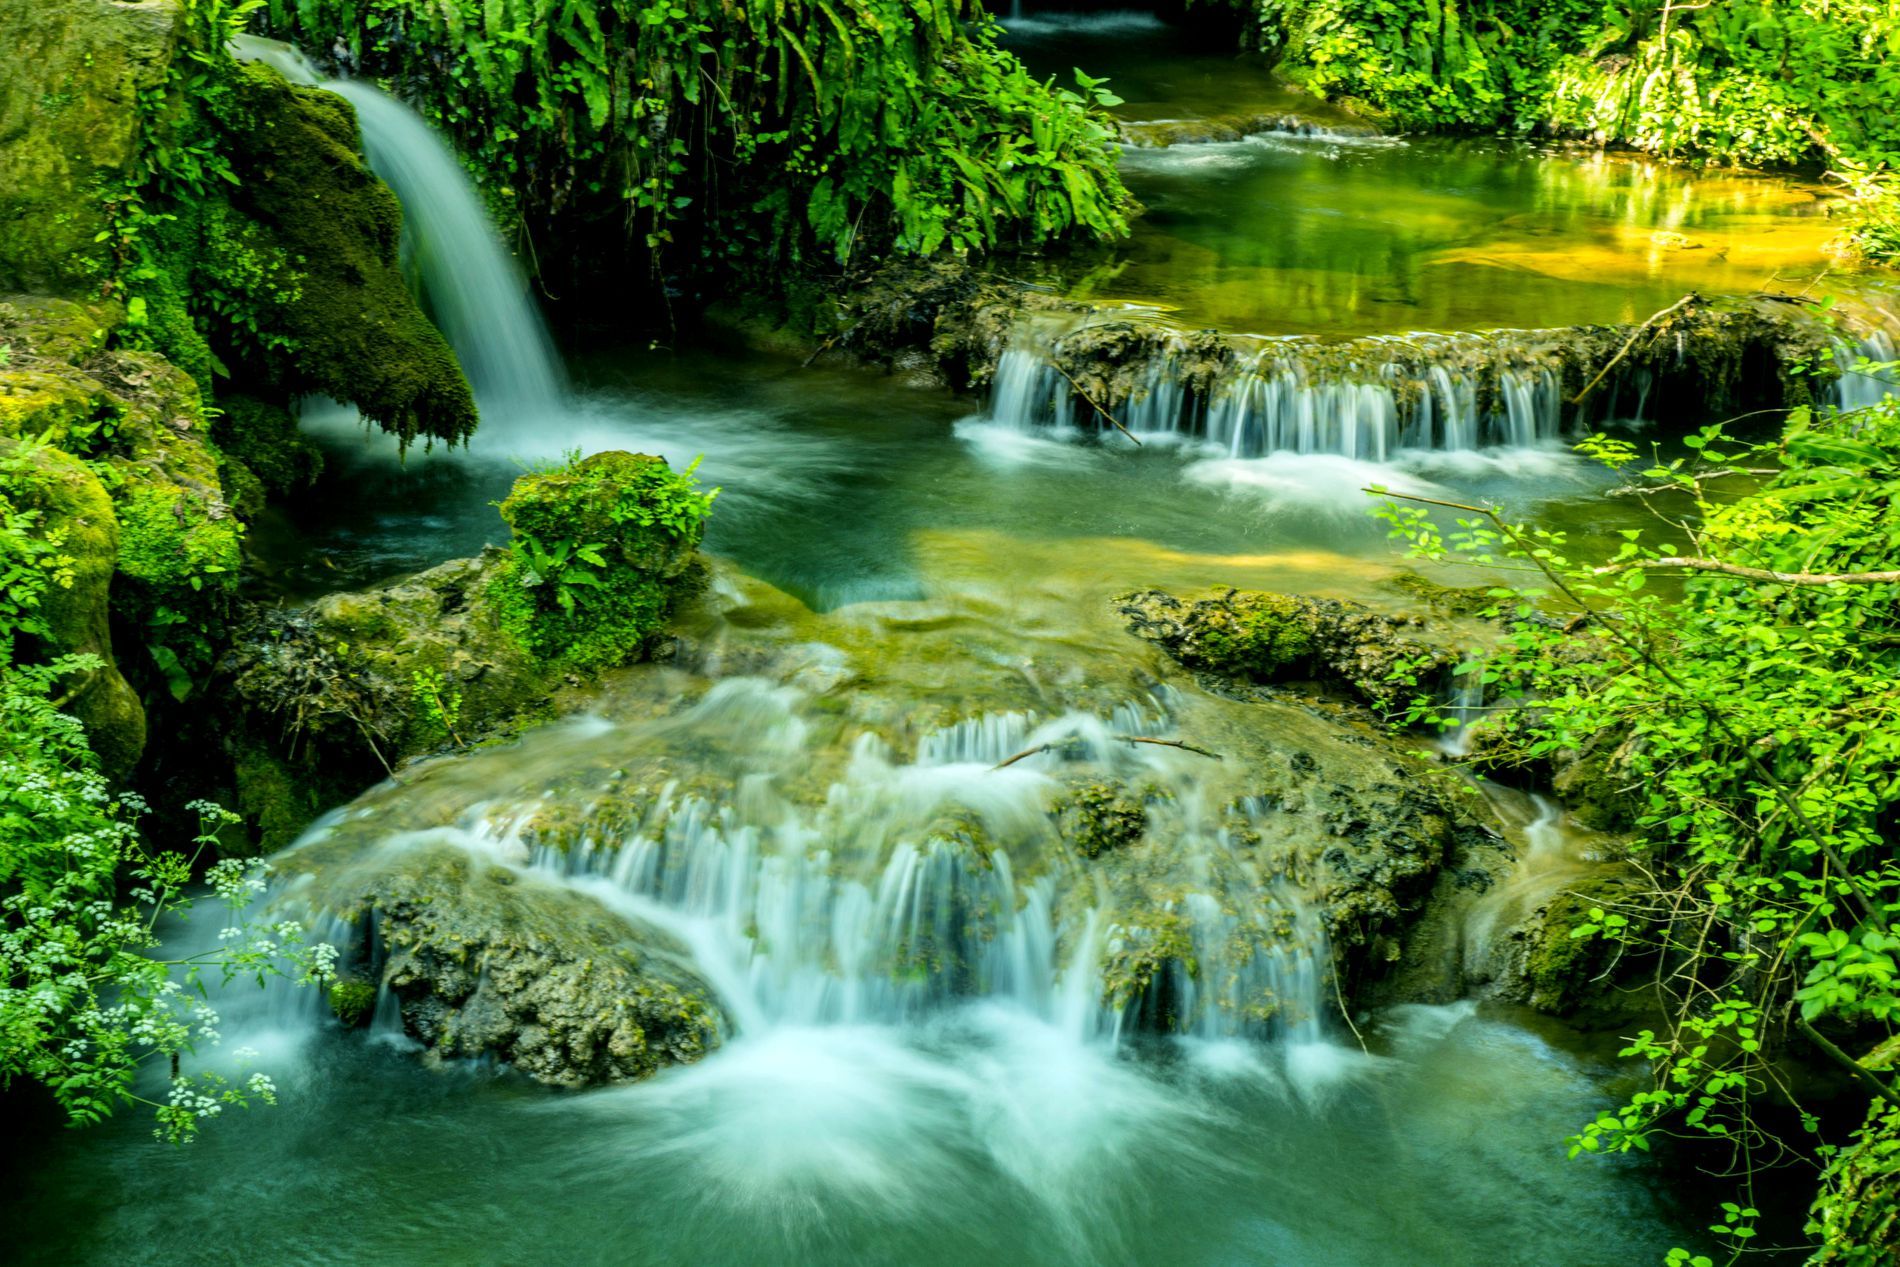
cascading waterfalls
Cascading waterfalls flow over mossy rocks in a lush green forest. Multiple tiers of waterfalls, flow over rocks and into a clear stream. The vegetation surrounding the water is dense.
A close shot. The water is depicted with a soft, flowing motion, creating a sense of movement and serenity. The rocks are various shades of green and brown. The setting is a lush forest, likely a natural outdoor area. The lighting conditions are bright and natural. The atmosphere is peaceful and serene.
Labels: Nature, Outdoors, Water, Plant, Vegetation, Land, Rainforest, Tree, Jungle, Green, Scenery, Stream, Creek, Waterfall, Landscape, Woodland, Moss, Cascading waterfalls
Camera: Canon Canon EOS 6D
Lens: EF24-105mm f/4L IS USM, Canon EF 24-105mm f/4L IS
Aperture: F22
Exposure: 1.3 sec
ISO: 100
Focal length: 65.0 mm